Ottoman Empire

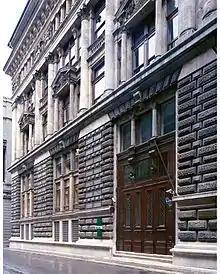

The establishment of Ottoman military aviation dates back to between June 1909 and July 1911. The Ottoman Empire started preparing its first pilots and planes, and with the founding of the Aviation School ("Tayyare Mektebi") in Yeşilköy on 3 July 1912, the Empire began to tutor its own flight officers. The founding of the Aviation School quickened advancement in the military aviation program, increased the number of enlisted persons within it, and gave the new pilots an active role in the Ottoman Army and Navy. In May 1913, the world's first specialized Reconnaissance Training Program was started by the Aviation School, and the first separate reconnaissance division was established. In June 1914 a new military academy, the Naval Aviation School ("Bahriye Tayyare Mektebi") was founded. With the outbreak of World War I, the modernization process stopped abruptly. The Ottoman Aviation Squadrons fought on many fronts during World War I, from Galicia in the west to the Caucasus in the east and Yemen in the south.